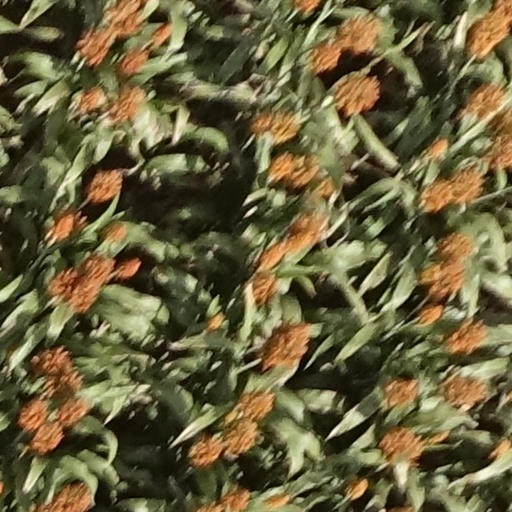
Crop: sorghum